Mordovski Nature Reserve

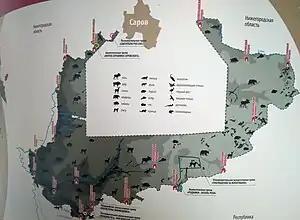
Map of Mordovski Nature Reserve

The plant life of the reserve is mostly forest (96.6%), both pine forest and mixed forest (spruce, aspen, basswood, black alder). The sandy soils are especially favorable for pine. The floodplain of the Moksha River also has oak and alder communities. Grasslands are mainly floodplain, upland little. Scientists for the reserve have recorded 788 species of vascular plants, 77 of moss, and 136 of lichens.